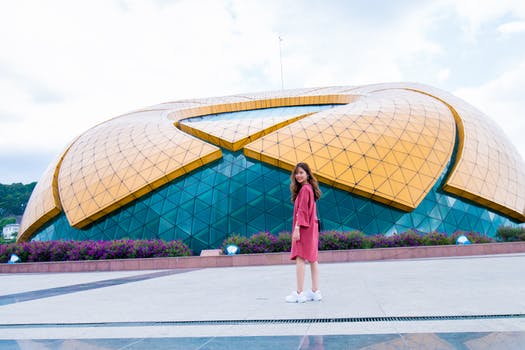
Label: No Watermark